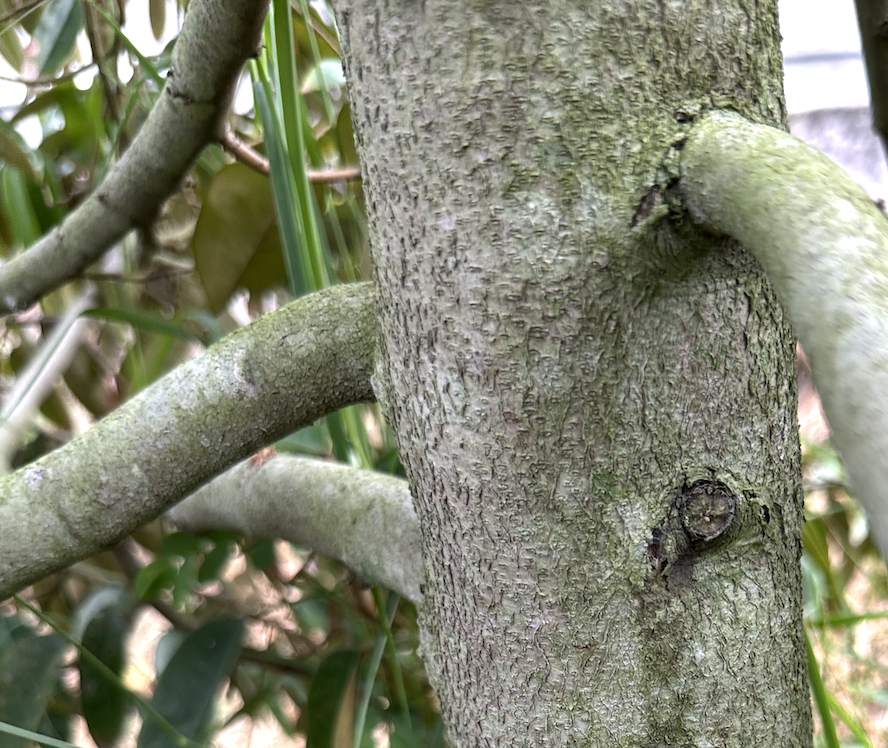
Label: pink_disease